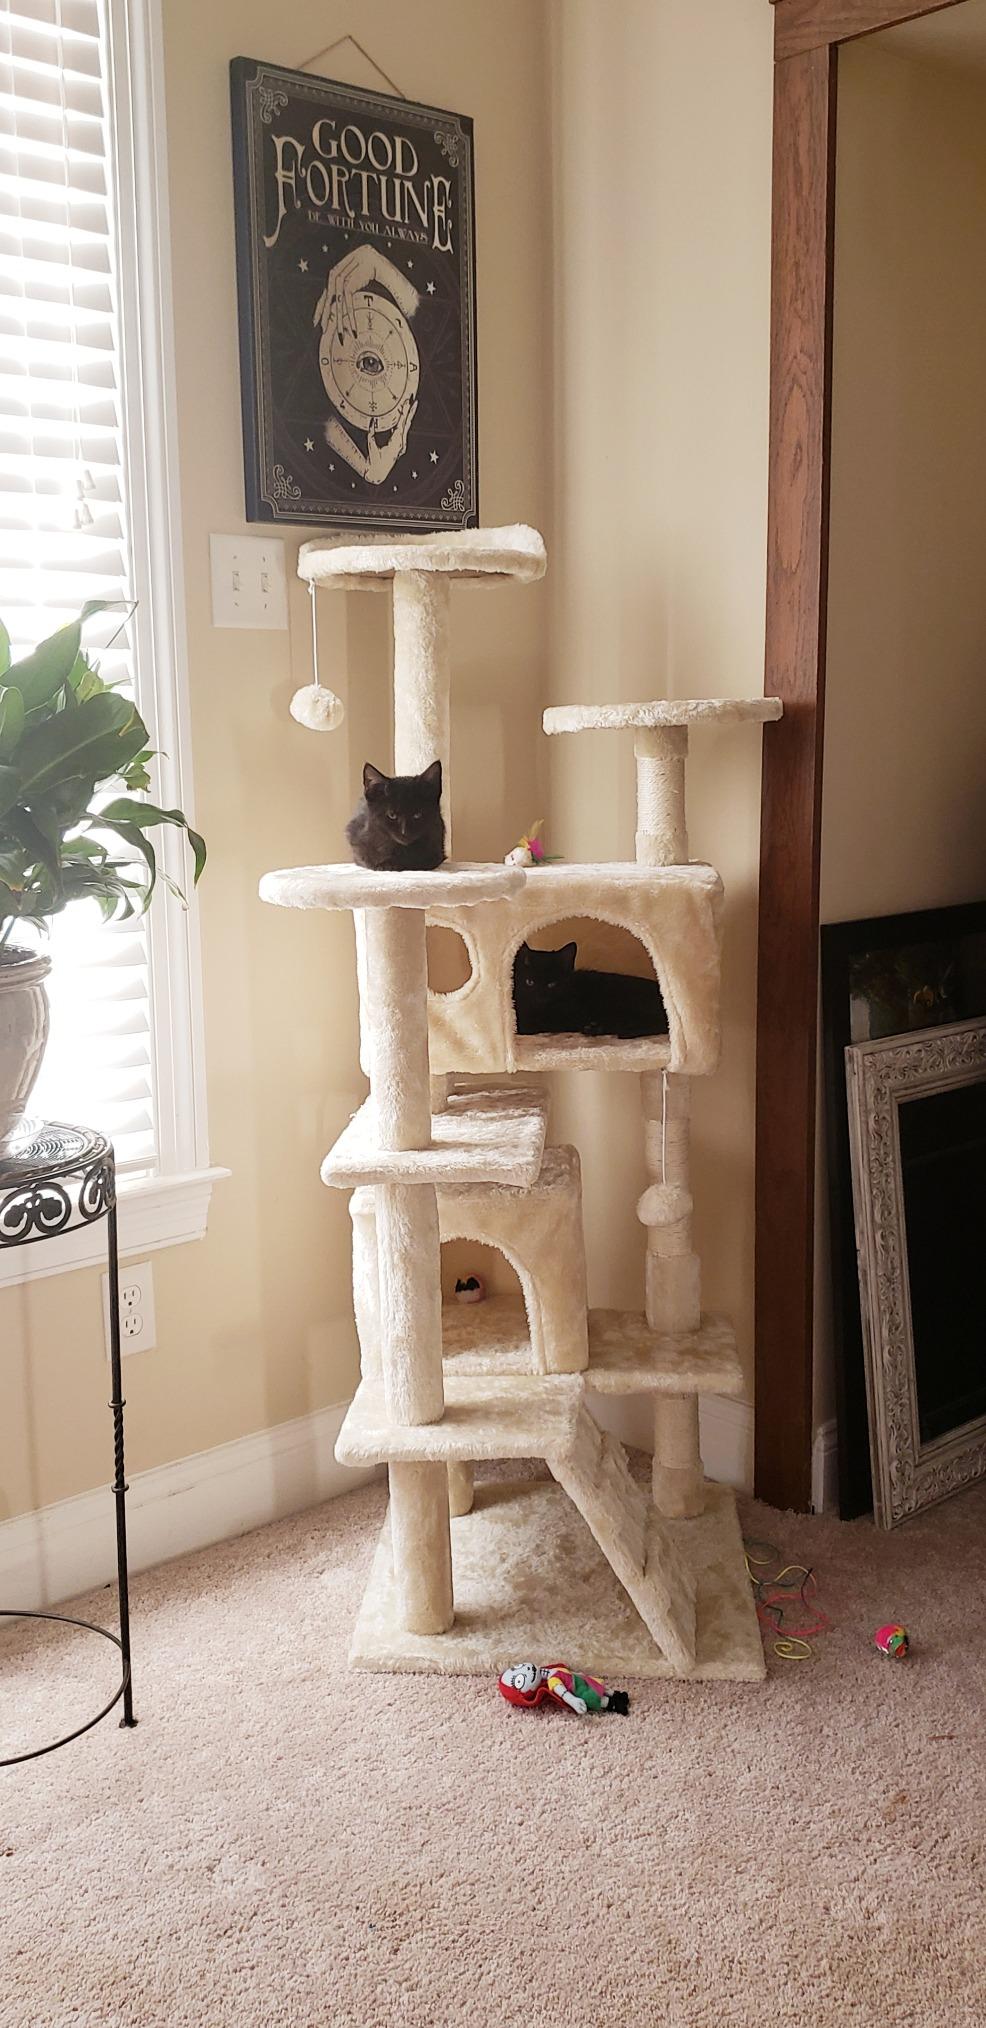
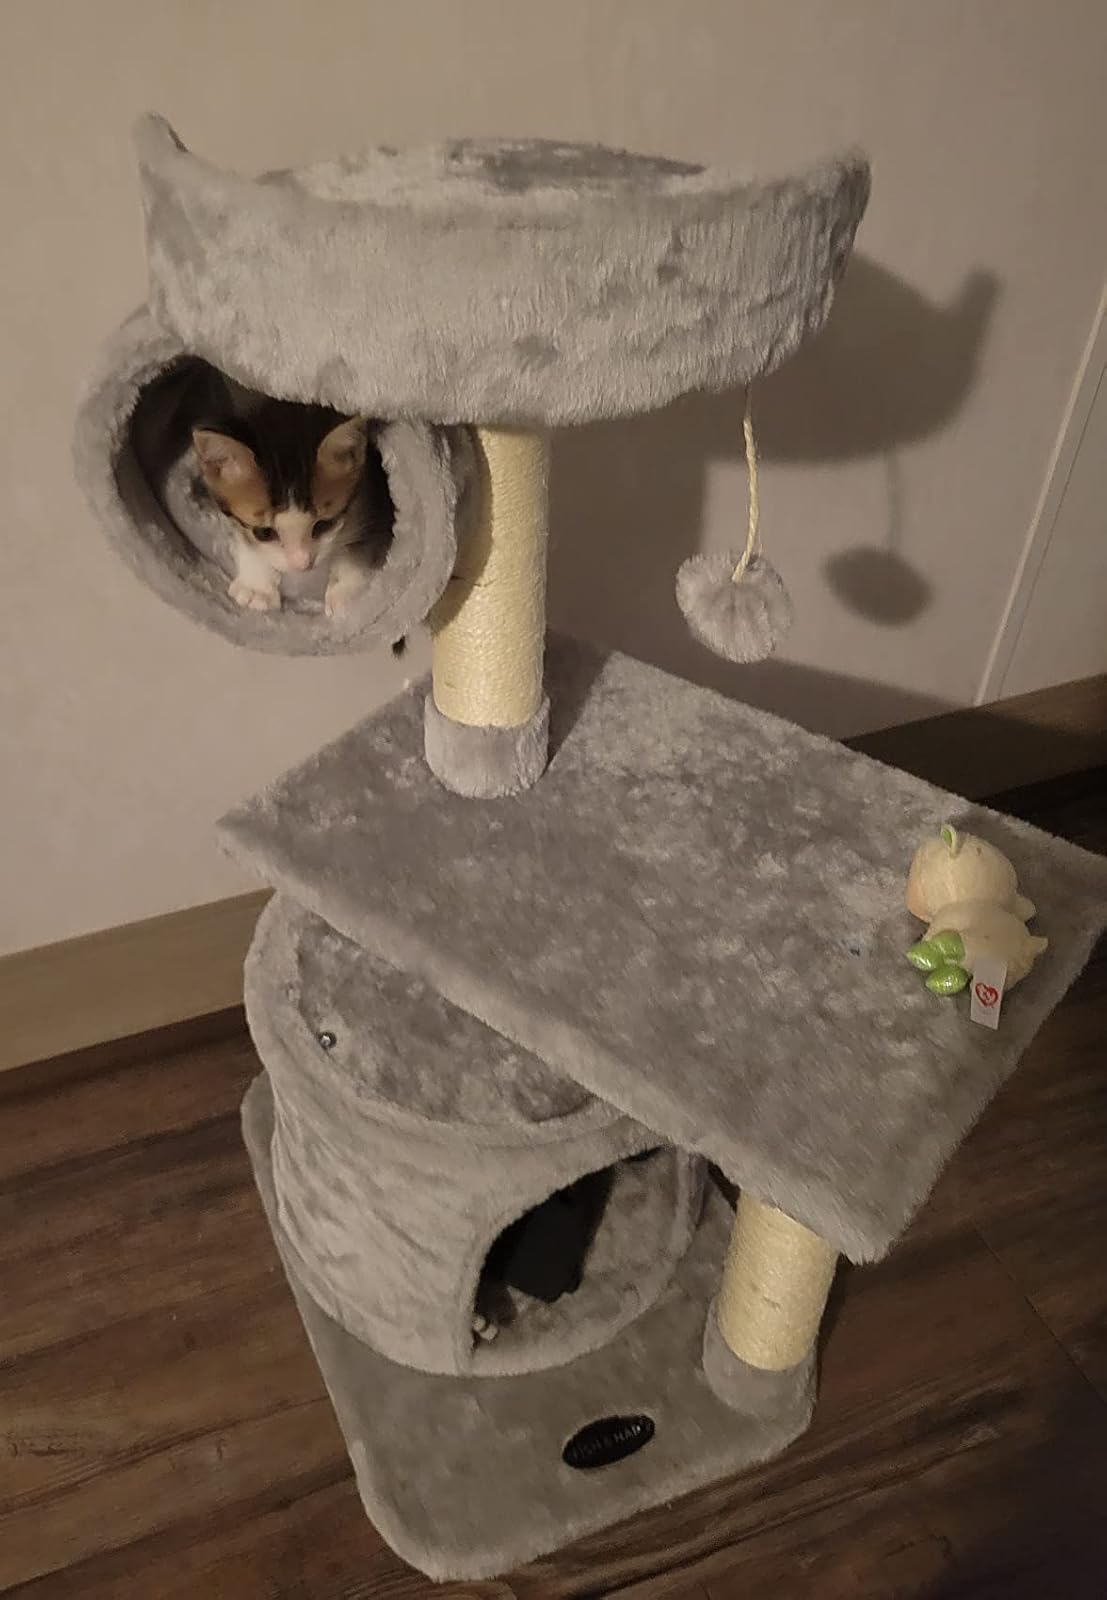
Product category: items_cat tree
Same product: no